Lewis Grigsby

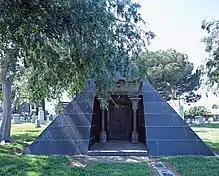
Black granite pyramid-shaped mausoleum of Lewis Eugene Grigsby and his wife Emma Alvina Miller Grigsby in Angelus-Rosedale Cemetery in Los Angeles, California

Lewis Eugene Grigsby was born June 22, 1867, in Winchester, Clark County, Kentucky. He was a real estate investor, philanthropist and world traveler. He died in Los Angeles, California on February 4, 1932, at the age of 64.